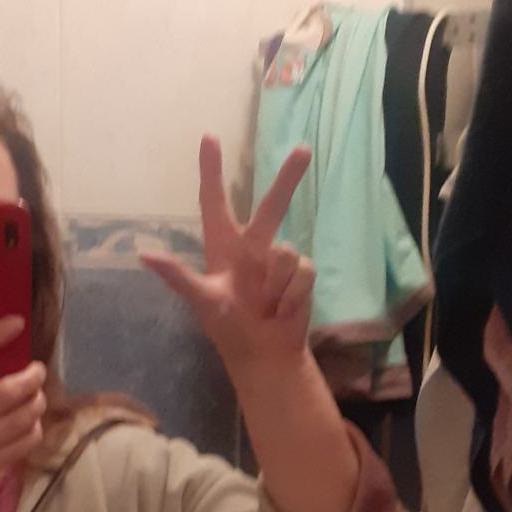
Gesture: three2